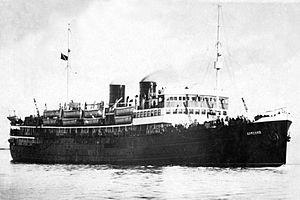
Cette liste dresse les plus grandes catastrophes maritimes pendant la Seconde Guerre mondiale au regard du nombre de victimes. Du fait de son contexte, une Seconde Guerre mondiale sanguinaire entachée de nombreux drames, ces catastrophes resteront longtemps quasi ignorées.
L’Armenia est un navire-hôpital de la flotte soviétique. Il a coulé le 7 novembre 1941 en mer Noire, touché par la torpille d'un He-111 allemand, en seulement 4 minutes. Les passagers étaient essentiellement des soldats blessés, dont environ 2 000 qui n'étaient pas enregistrés à bord. Le nombre de victimes est estimé à 7 000. On ne compte que 8 survivants à la catastrophe. L'épave repose aujourd'hui à près de 472 mètres de profondeur.